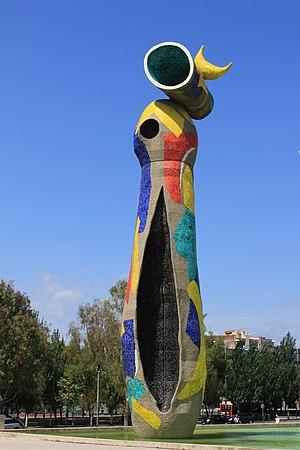
La femme et l'oiseau de MiroCatalà: Dona i ocell"